Asteroid capture

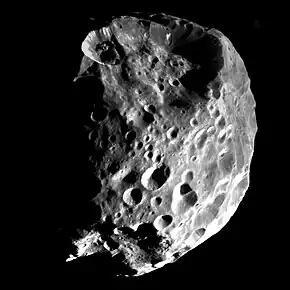
Phoebe is an irregular moon of Saturn on a distant and highly inclined retrograde orbit, unlike the rest of Saturn's regular moons. Because of its unusual orbit, Phoebe is thought to be a minor planet from the outer Solar System that was captured by Saturn.

Asteroid capture happens when an asteroid "misses" a planet when falling towards it, but it no longer has enough velocity to escape from the planet's orbit. In that case, the asteroid is captured, entering a stable orbit around the planet which does not pass through the planet's atmosphere. However, asteroids occasionally strike a planet. Small asteroids are estimated to hit Earth every 1,000 to 10,000 years.